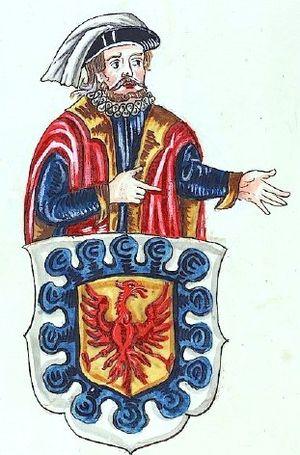
Henri de Fürstenberg est le membre fondateur de la Maison von und zu Fürstenberg.